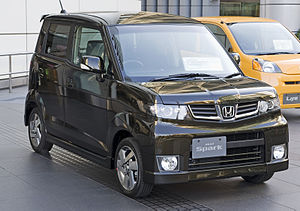
Kei-Car / Galleri
Kei-Car er en japansk betegnelse for små mikrobiler. Kei-Cars står for omkring en tredjedel af det samlede nybilssalg i Japan. For at en bilmodel kan tilhøre Kei-Car klassen, må den maksimalt være 3,39 meter lang og 1,475 meter bred, og motorens slagvolume må maksimalt være 660 cm³. Privat registrerede Kei-Cars har en gul nummerplade med sort skrift, mens kommercielt registrerede køretøjer har en sort nummerplade med gul skrift. Denne indregistrering giver et afgiftsnedslag samt en fritagelse for parkeringstilladelse. På trods af de lave ydermål findes Kei-Cars i flere forskellige karrosseriformer, lige fra mikrobil over mini-MPV til offroader.